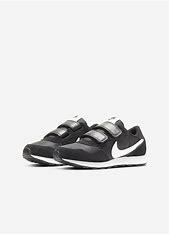
Brand: Nike
Model: MD Valiant